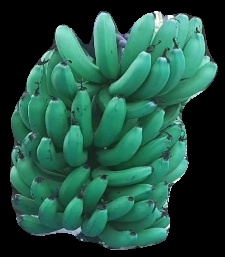
Variety: pachbale
Grade: grade3